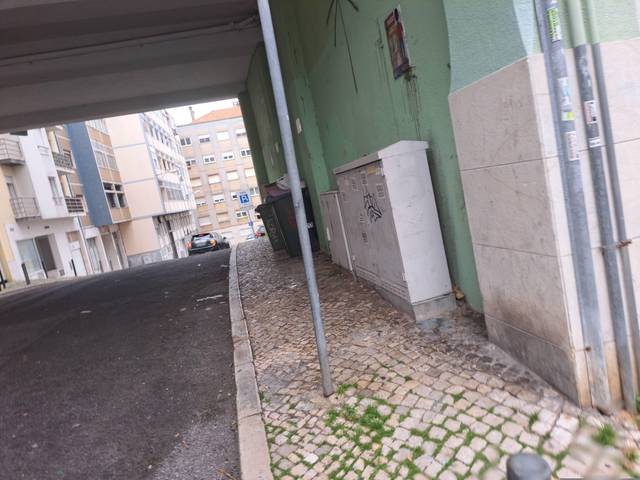
Region: Portugal
Coordinates: 38.735, -9.128